Ludford, Shropshire

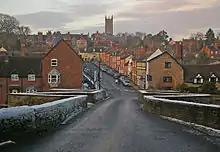
Looking over the bridge towards Ludlow's Lower Broad Street and St Laurence's church; the B4361 heads right after the bridge.

On the Ludlow side, the bridge is located at the foot of Lower Broad Street, though the B4361 route runs instead along Temeside and then Old Street.